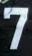
Number: 7